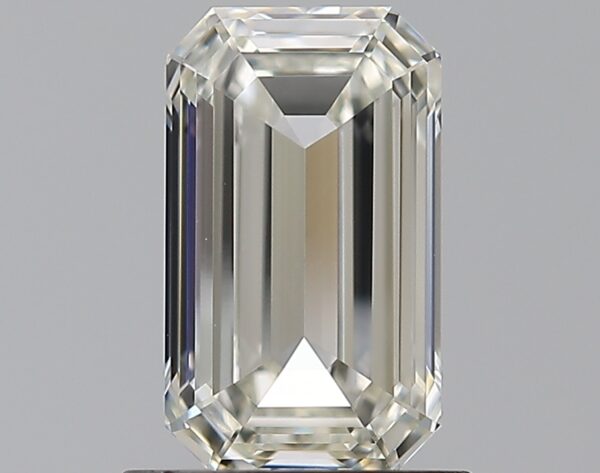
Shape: emerald
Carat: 1.1
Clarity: VVS1
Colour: J
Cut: EX
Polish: EX
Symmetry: EX
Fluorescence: ST
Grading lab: GIA
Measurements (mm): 7.91 x 4.67 x 2.76